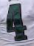
Number: 4